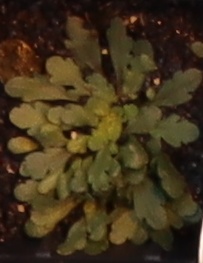
Label: Horseweed